Citizenship Amendment Act protests

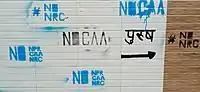
No NPR CAA NRC graffiti on a public toilet at Shaheen Bagh protests, New Delhi, 8 January 2020

Various cities around the world, including New York City, Washington D. C., Paris, Berlin, Geneva, Barcelona, San Francisco, Tokyo, Helsinki, and Amsterdam, witnessed protests against the Act and the police brutality faced by Indian protesters.